Nashville State Community College

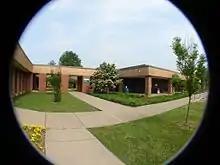
Campus of Nashville State

Nashville State Community College is a public community college in Nashville, Tennessee. It is operated by the Tennessee Board of Regents and shares a campus with the Tennessee College of Applied Technology at Nashville. The Nashville State facilities include of space for classrooms, labs, offices, student services, and a library. Nashville State offers a wide array of programs and degrees including associate degree and technical certificate studies, university parallel transfer programs to four-year institutions, continuing education, adult education, four Early College programs (fully immersive college experience at the Early College High School on the White Bridge campus and an embedded Early College program at Whites Creek, Glencliff, and Cane Ridge high schools), Dual Enrollment courses, and community service programs.